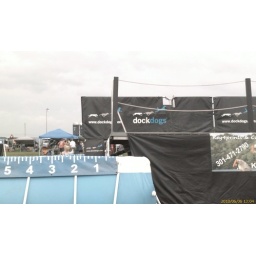
hang at furry fun in ship